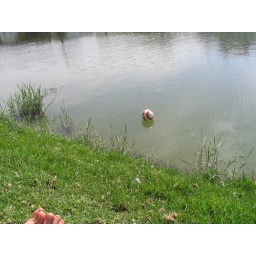
04 Mar 31 Stupid Americans kicking the ball in the river